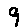
Label: 9